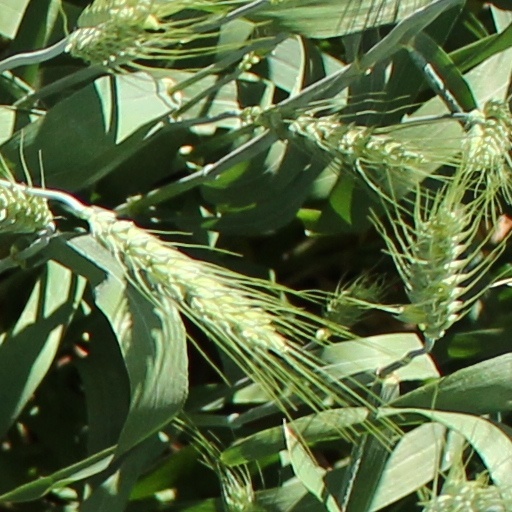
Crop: wheat